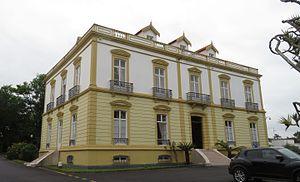
L'université des Açores est une université publique portugaise fondée en 1976 à Ponta Delgada, sur l'île des Açores.